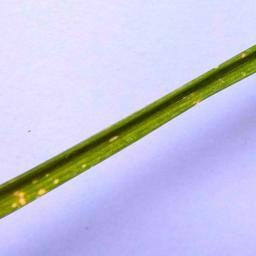
Label: Rice___Leaf_Blast